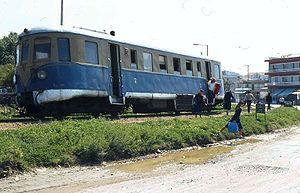
La ligne Kavassila - Kyllini est une ligne ferroviaire secondaire grecque à voie unique et à écartement métrique reliant la commune de Kavassila à la commune maritime de Kyllini et son port. Elle est située intégralement dans le district régional d'Élide dans la côte ouest du Péloponnèse. Fermé définitevement au trafic en janvier 1997, elle est actuellement partiellement déferrée.